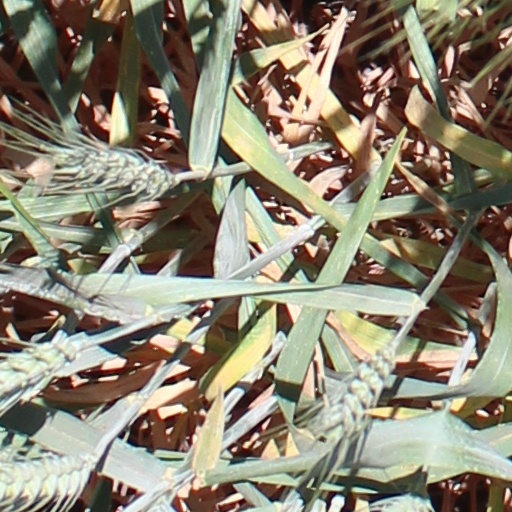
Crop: wheat